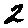
Label: 2